Xanadu (film)

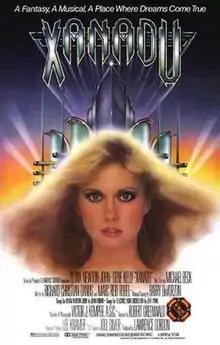
Theatrical release poster

Xanadu is a 1980 American musical fantasy film written by Richard Christian Danus and Marc Reid Rubel and directed by Robert Greenwald. Starring Olivia Newton-John along with Michael Beck and Gene Kelly in his final film role, the film features music by Newton-John, Electric Light Orchestra, Cliff Richard and the Tubes. The title refers to the nightclub in the film, which takes its name from Xanadu, the summer capital of Kublai Khan's Yuan dynasty in China. The city itself appears in the 1816 poem "Kubla Khan" by Samuel Taylor Coleridge, which is quoted by Newton-John's character in the film.